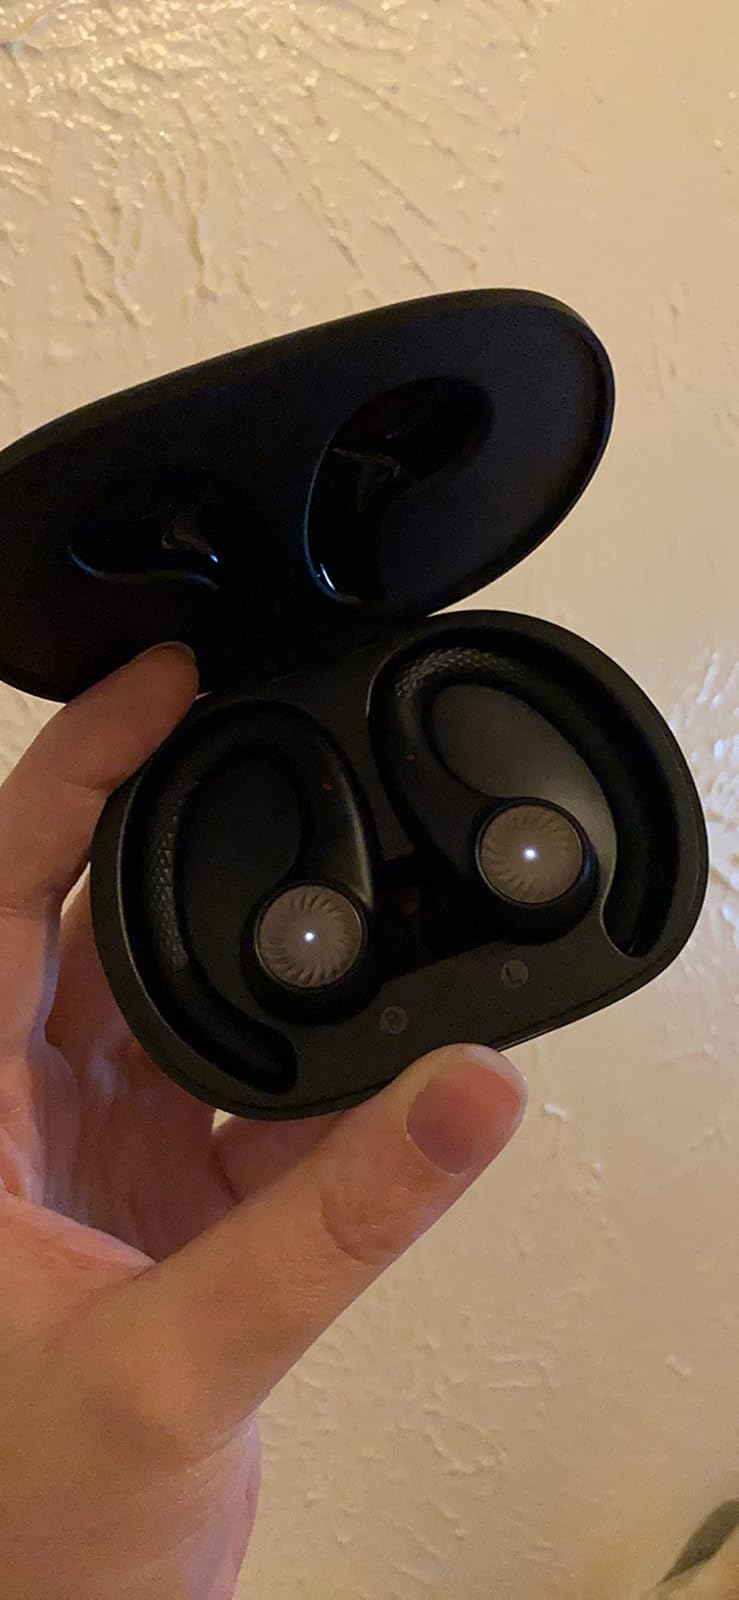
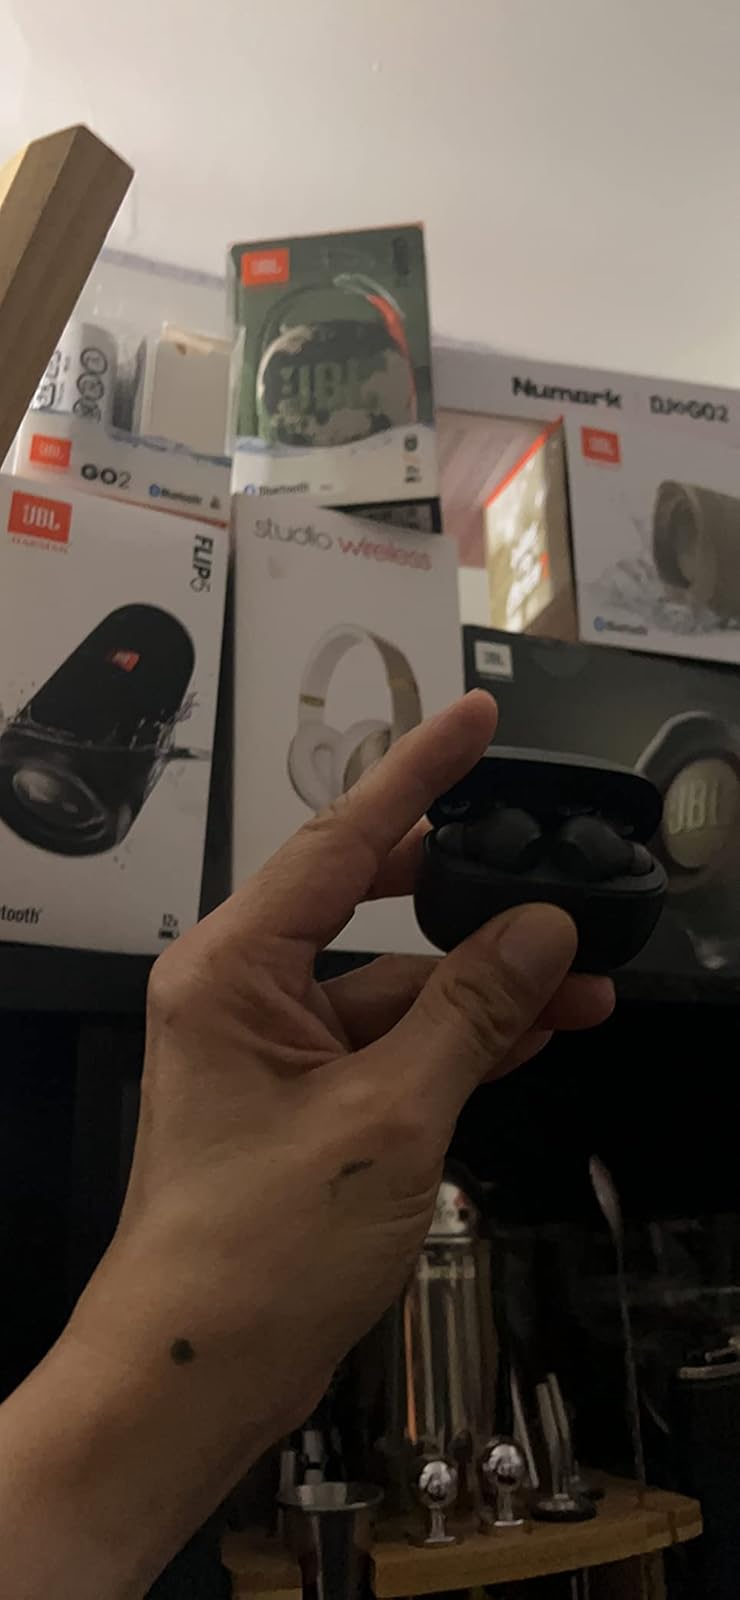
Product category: earbuds
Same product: no